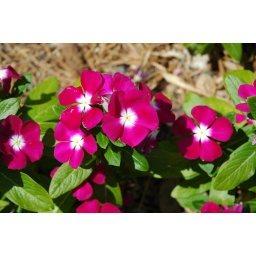
This one was pink with a white thingy in the middle.